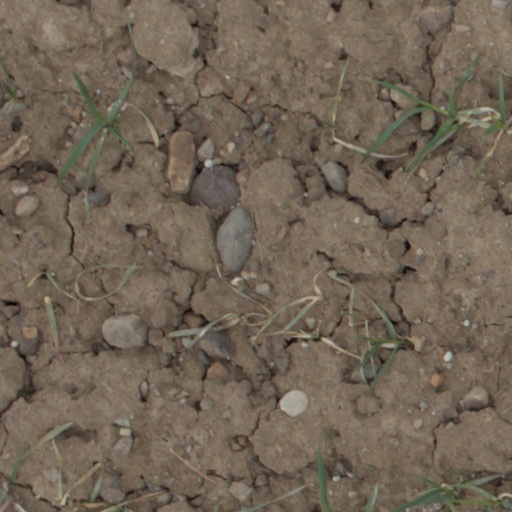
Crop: wheat